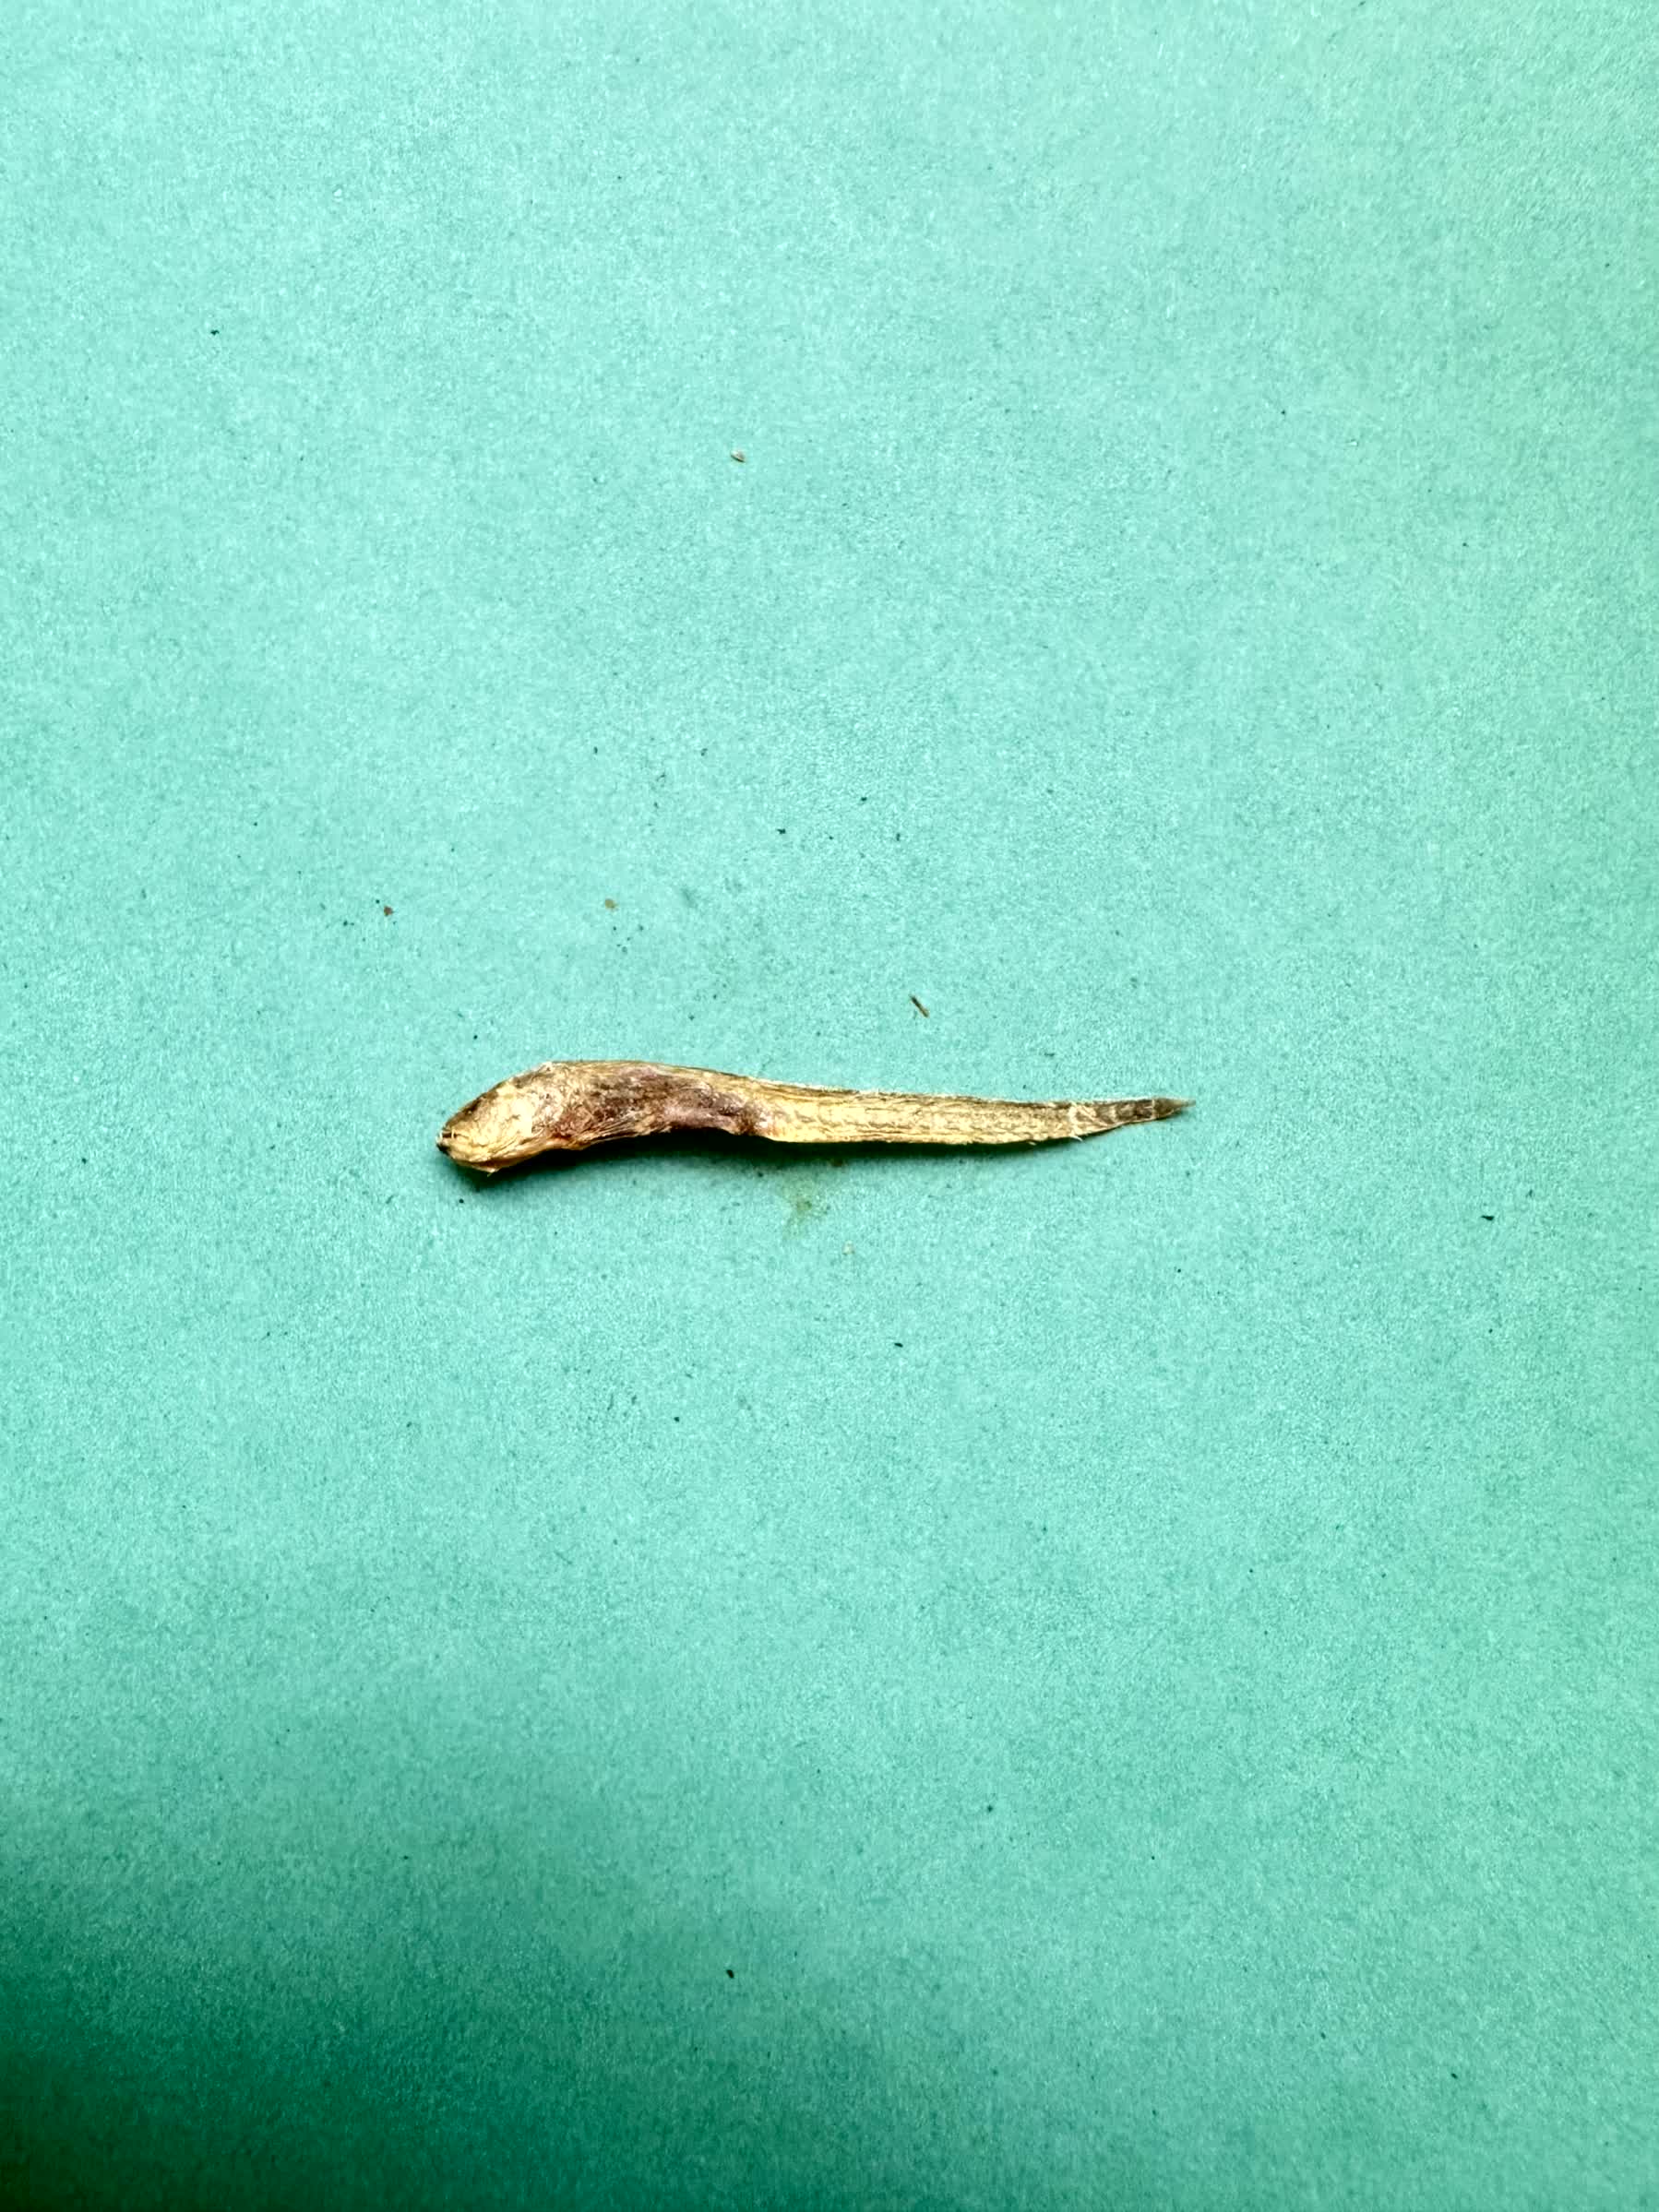
Species: Chewa